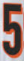
Number: 5